Rasmus på luffen

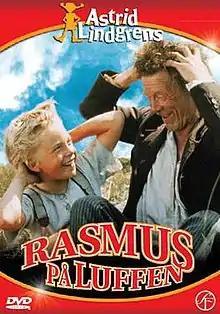
Swedish DVD cover

Rasmus på luffen is a Swedish film directed by Olle Hellbom, which was released to cinemas in Sweden on 12 December 1981. It is based on the 1955 film "Luffaren och Rasmus" by Astrid Lindgren, and the book "Rasmus på luffen" by Lindgren published in 1956.